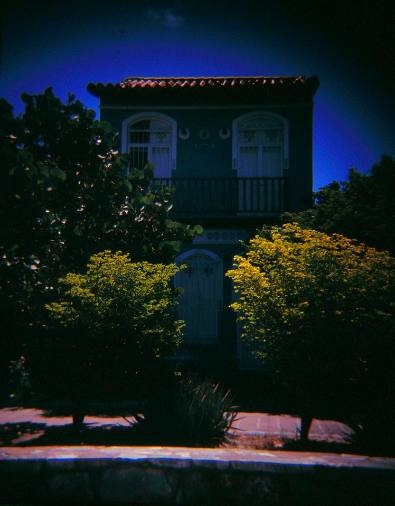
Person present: No